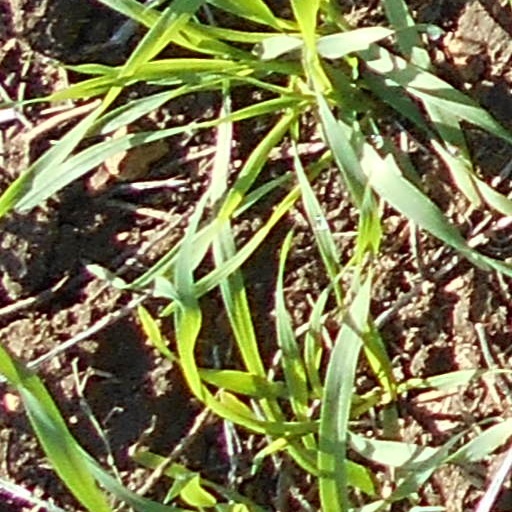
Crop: wheat